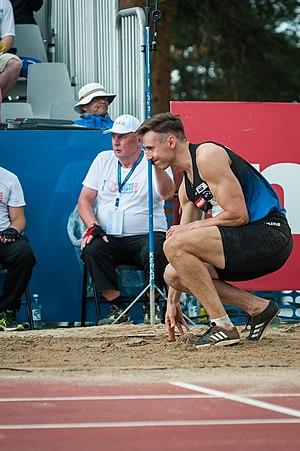
Henri Väyrynen est un athlète finlandais spécialiste du saut à la perche.